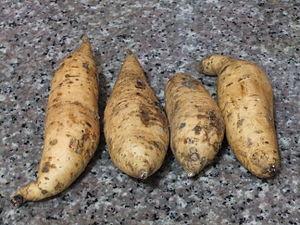
'Ubi Cilembu' est une variété traditionnelle de patates douces cultivée dans une aire restreinte autour du village de Cilembu, arrondissement de Sumedang, dans l'île de Java. La particularité unique des patates douces 'Ubi Cilembu' est leur goût sucré très marqué. Cette variété est très populaire auprès des consommateurs depuis les années 1990.
La patate, ou patate douce, est une espèce de plantes dicotylédones de la famille des Convolvulaceae, tribu des Ipomoeeae, vraisemblablement originaire d'Amérique tropicale. C'est une plante herbacée vivace dont la culture est très répandue dans toutes les régions tropicales et subtropicales, où on la cultive principalement pour ses tubercules comestibles, riches en amidon. Le terme « patate » désigne aussi par métonymie les tubercules produits par cette plante. La patate est un cultigène hexaploïde, inconnu à l'état sauvage, cependant on a découvert en Amérique du Sud des formes sauvages tétraploïdes d’Ipomoea batatas.